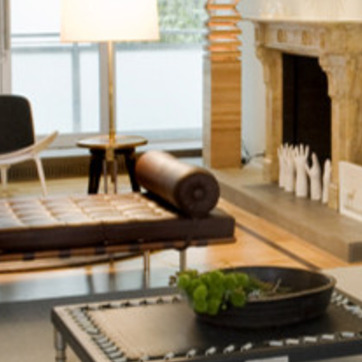
Material: leather